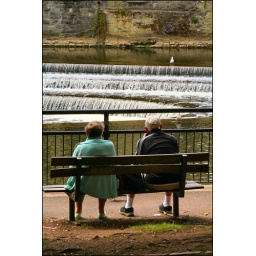
Older couple watching the water by the river in Bath.